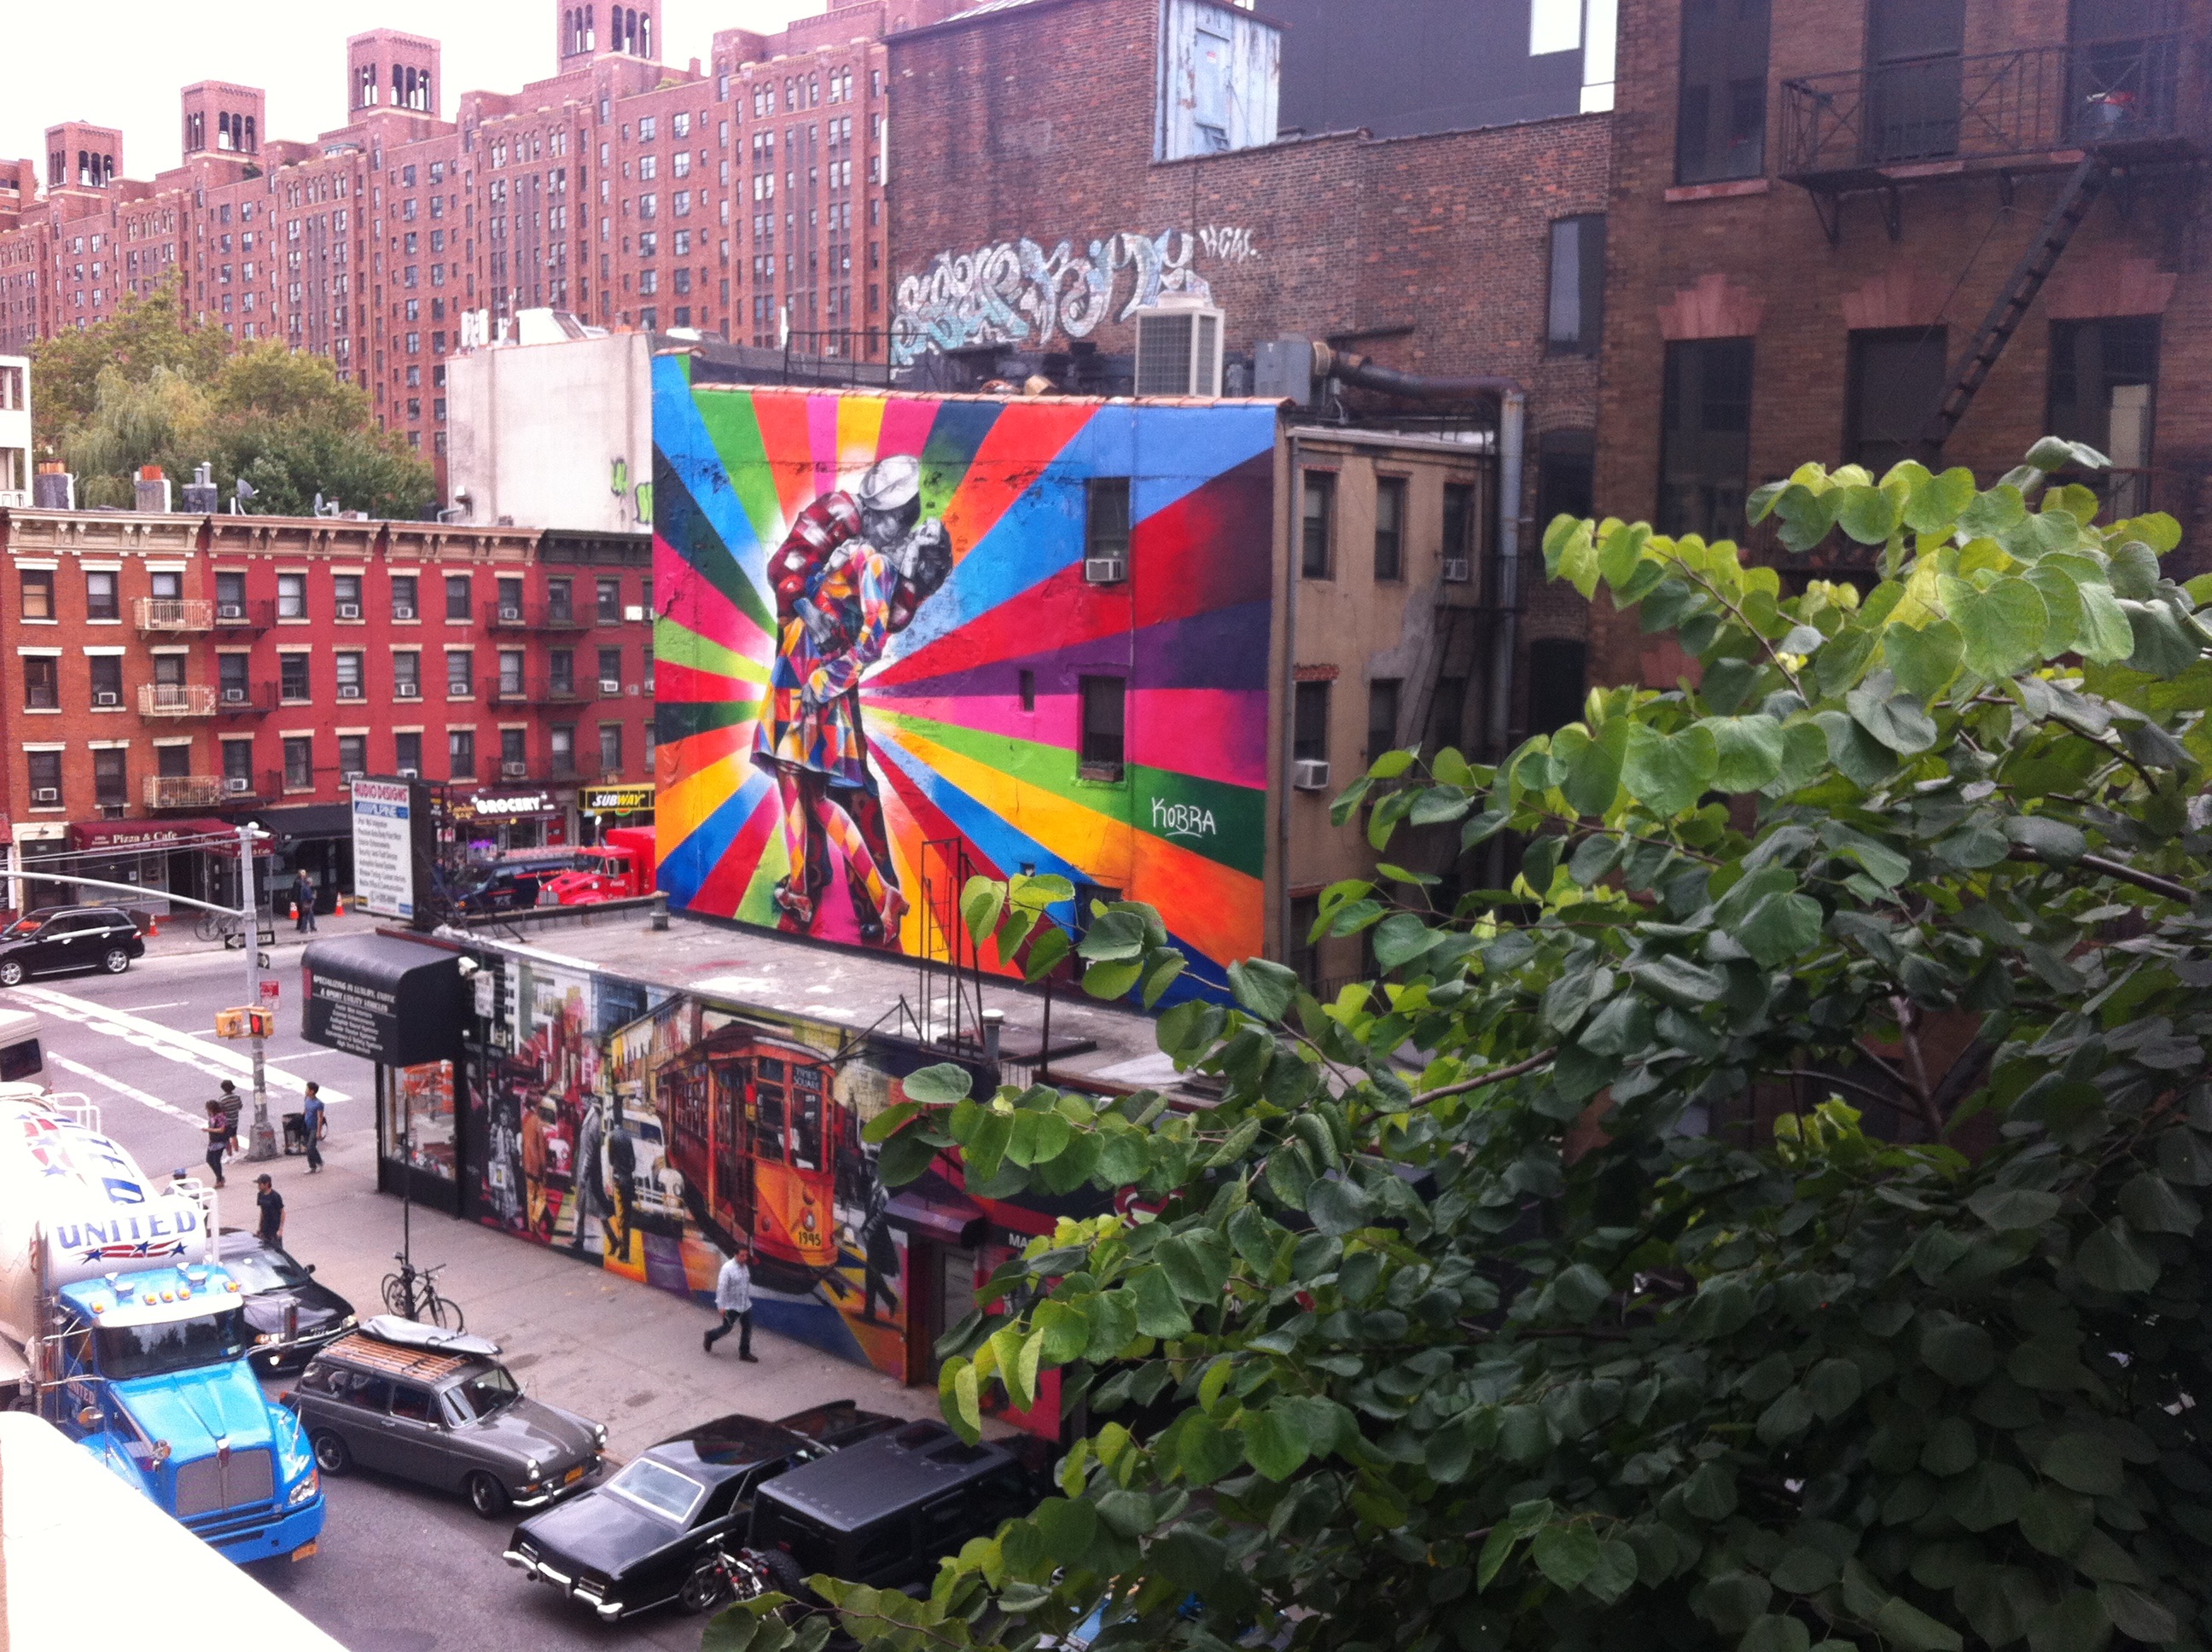
tree, city, advertising, facade, graffiti, street art, art, mural, neighbourhood